Oscar Huldschinsky

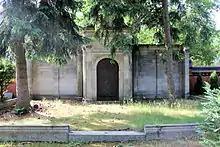
The Huldschinsky family crypt in the Wannsee cemetery in Berlin-Zehlendorf

Oscar Huldschinsky (16 November 1846 in Breslau – 21 September 1931 in Berlin) was a German coal and steel entrepreneur, art collector and philanthropist.